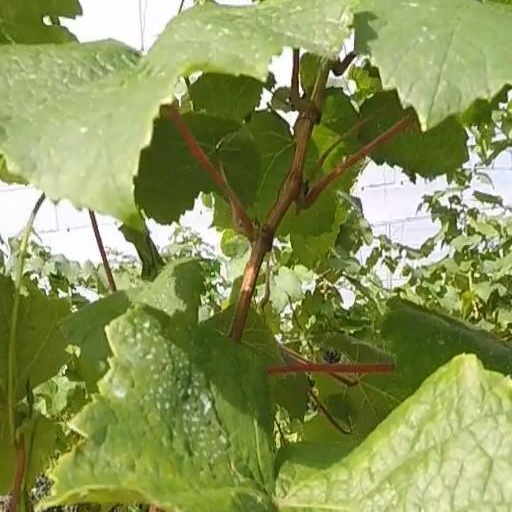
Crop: grape